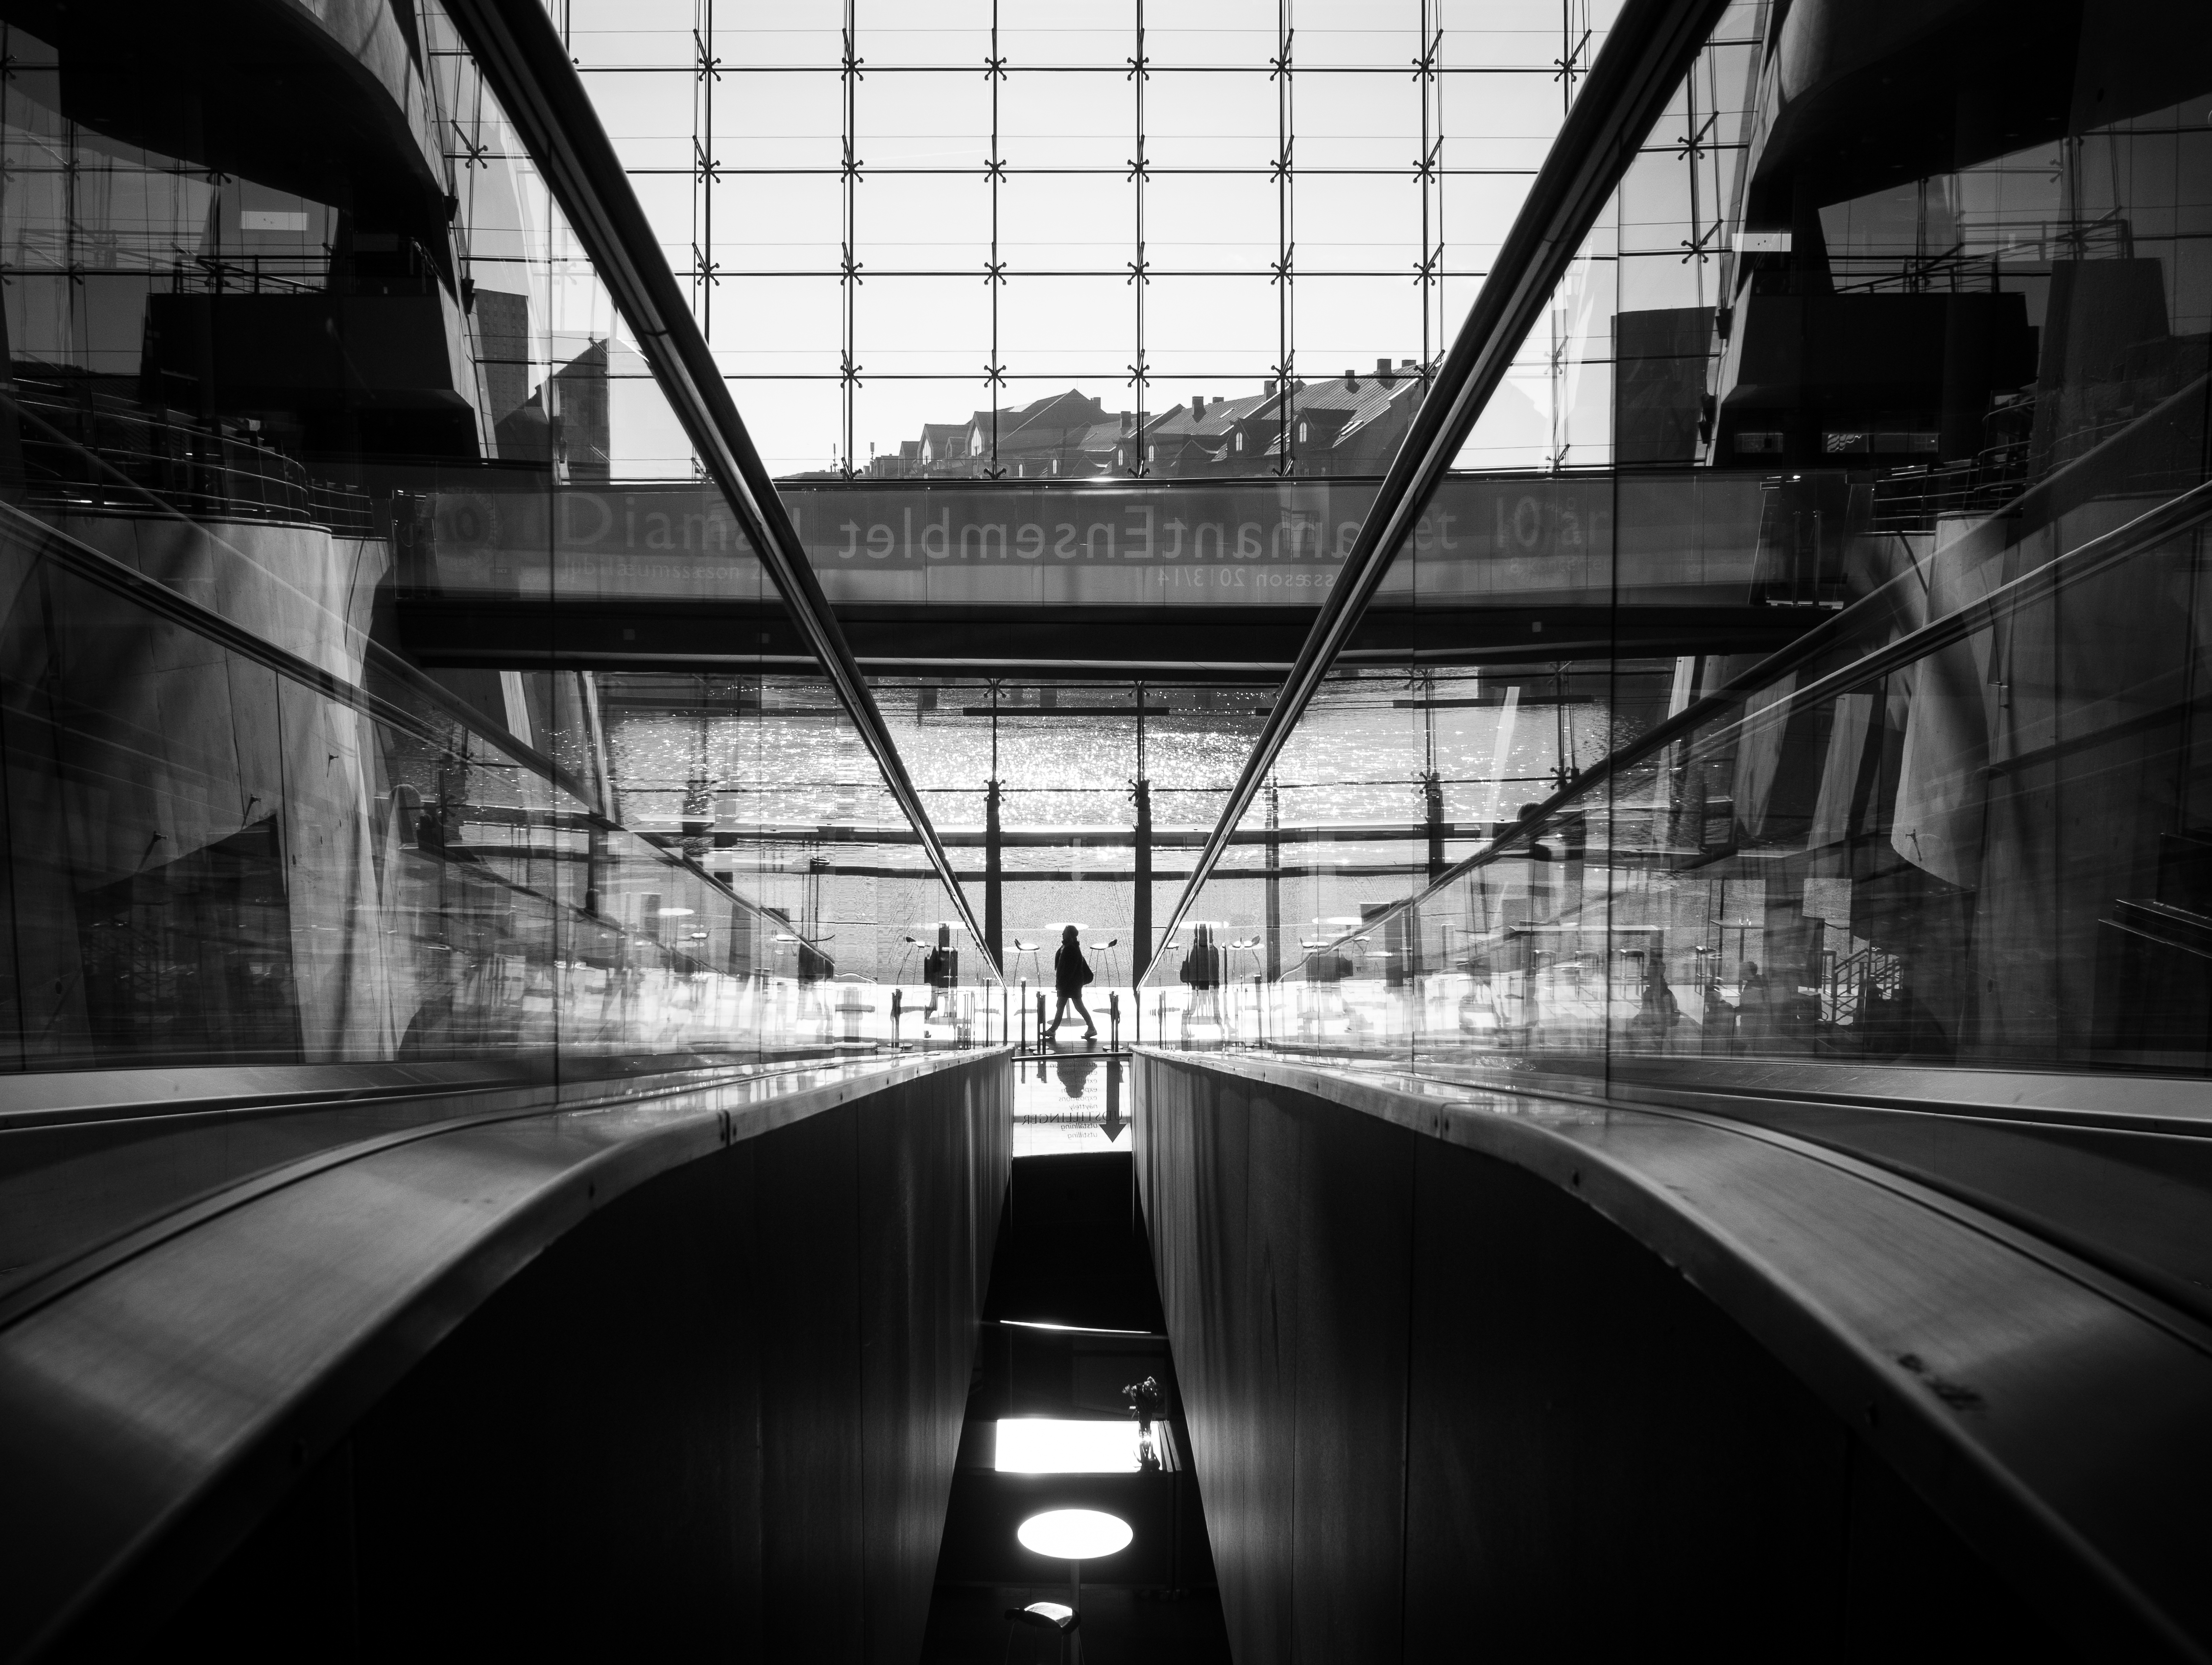
light, black and white, road, white, street, photography, line, reflection, darkness, black, monochrome, streetphotography, flickr, thomas, infrastructure, symmetry, olympus, omd, fuji, leica, monochrom, leuthard, hcb, thomasleuthard, monochrome photography, film noir